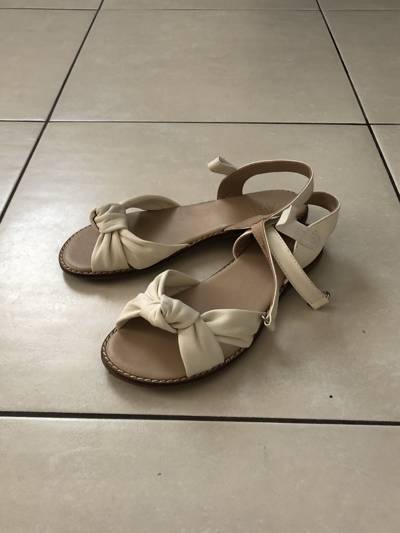
Waste category: shoes